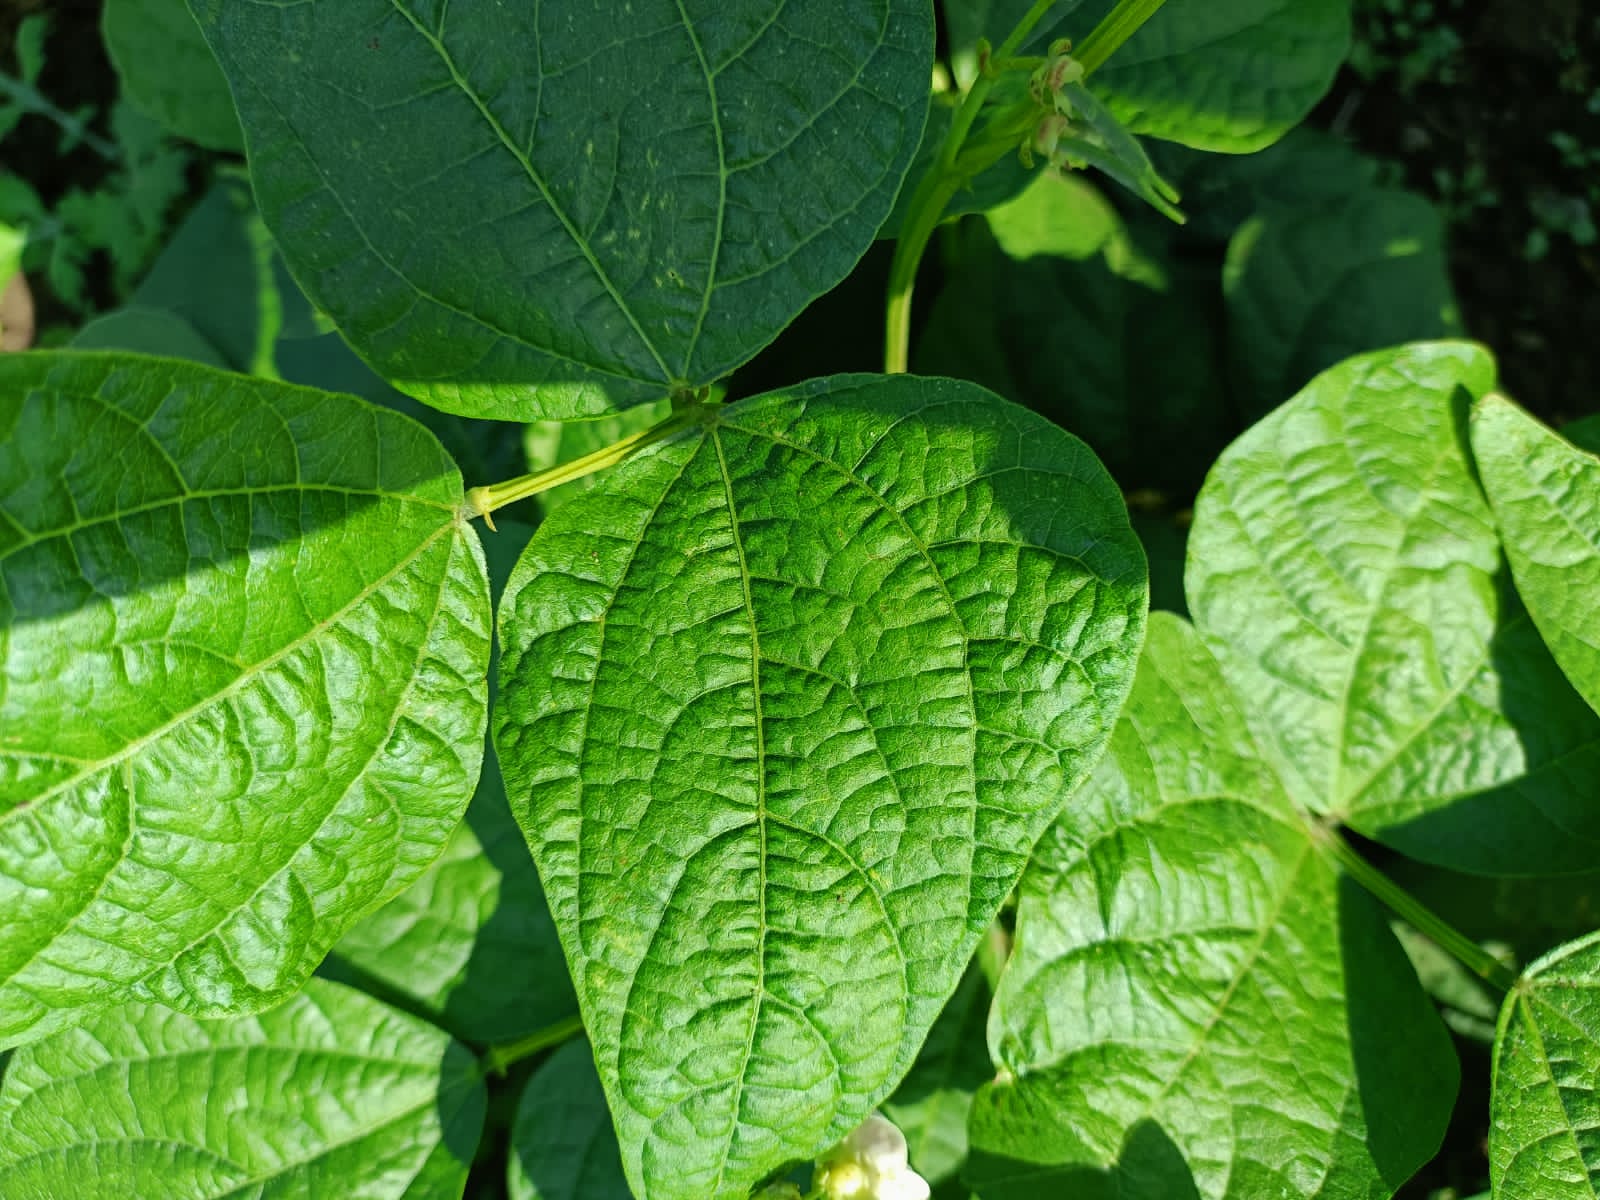
Label: Healthy